Zante Plantation

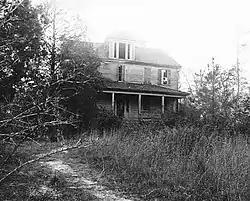

Zante Plantation was a historic plantation house located near Fort Motte, Calhoun County, South Carolina. It was built about 1815, and is a -story frame structure with Federal details. It has a stucco-over-brick foundation approximately high. Both front and rear facades have one-story porches. Several original outbuildings remain on the property. Zante has been the home of several prominent South Carolinians, its history reaching as far back as the late-18th century.